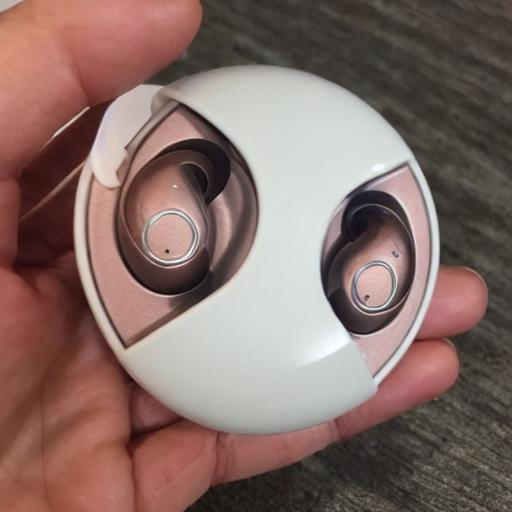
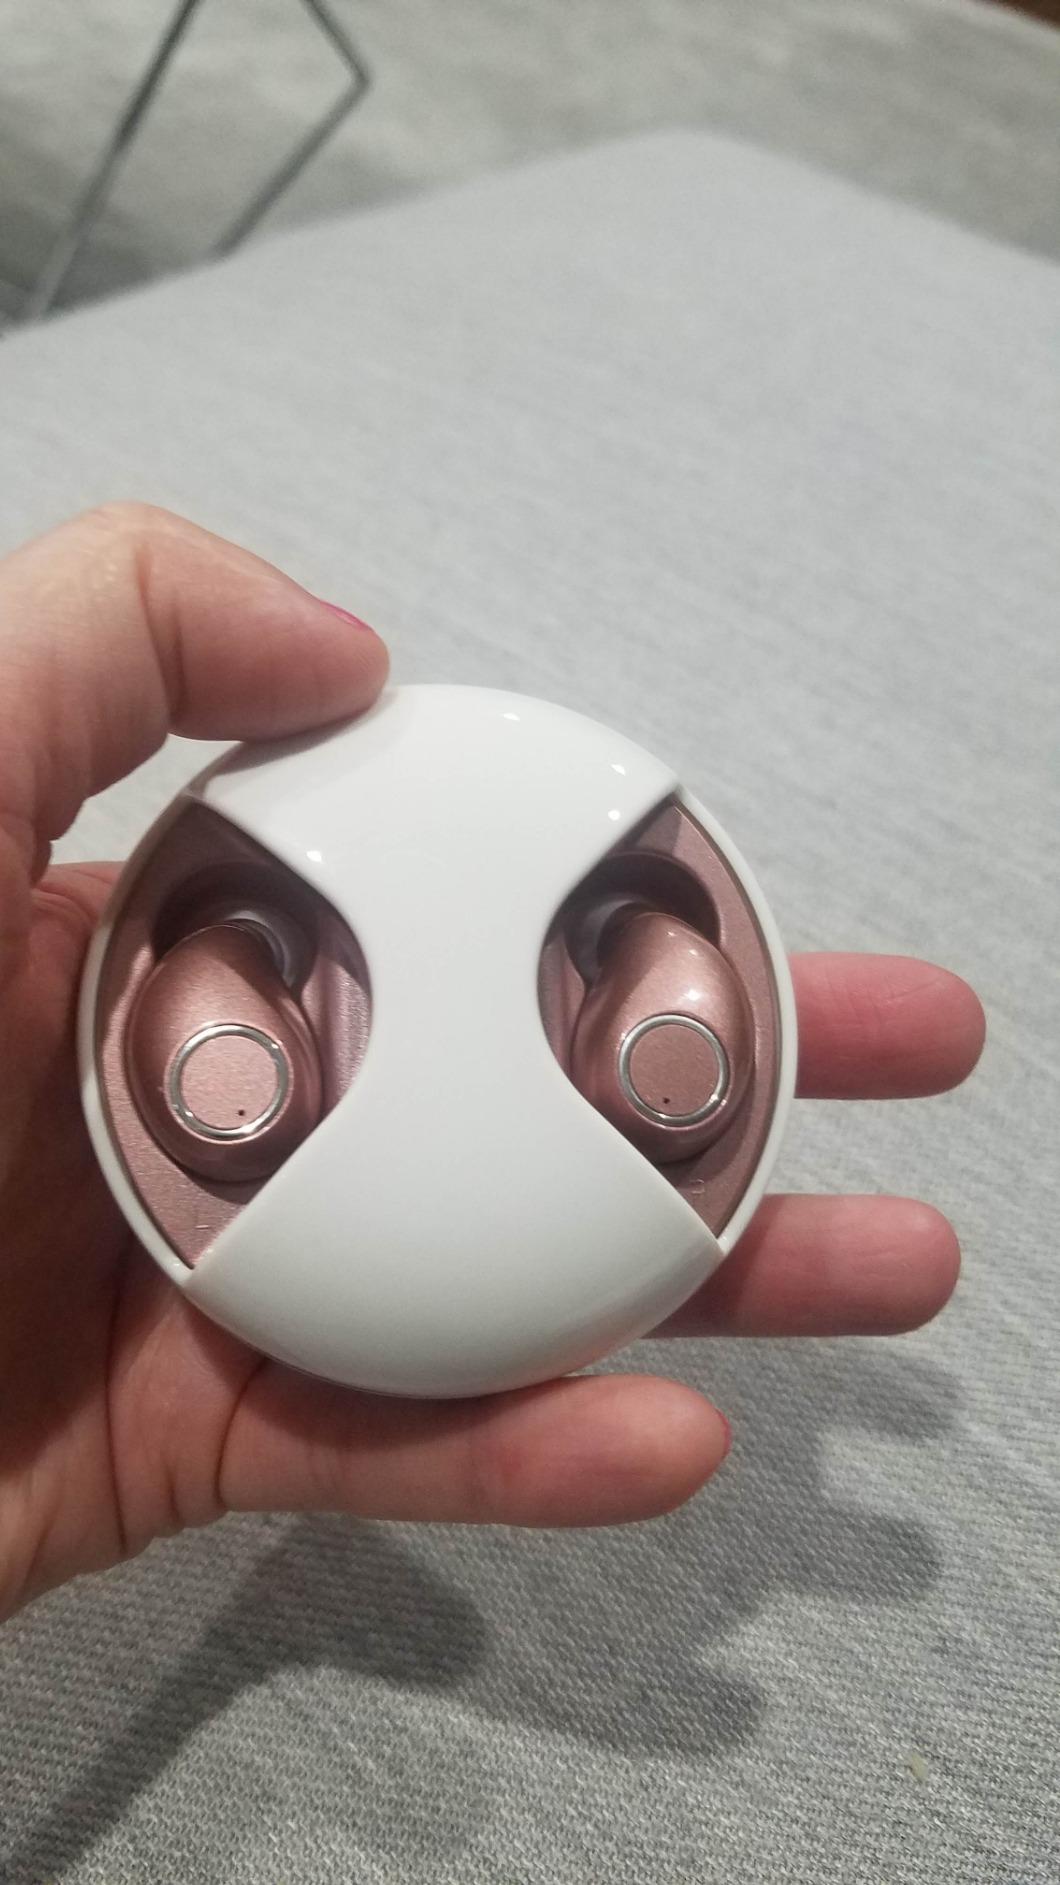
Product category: earbuds
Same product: no